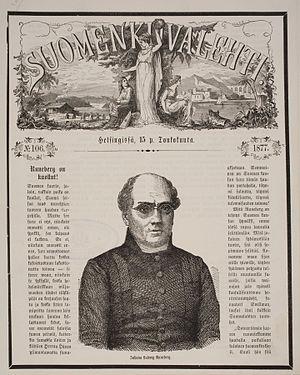
Johan Ludvig Runeberg est le poète national de la Finlande. Par son œuvre, il a créé un idéal du peuple finlandais et de la nature, contribuant à l'identité nationale finlandaise.